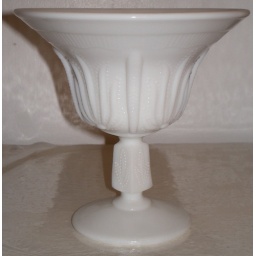
Fenton Cactus footed nut bowl in milk glass